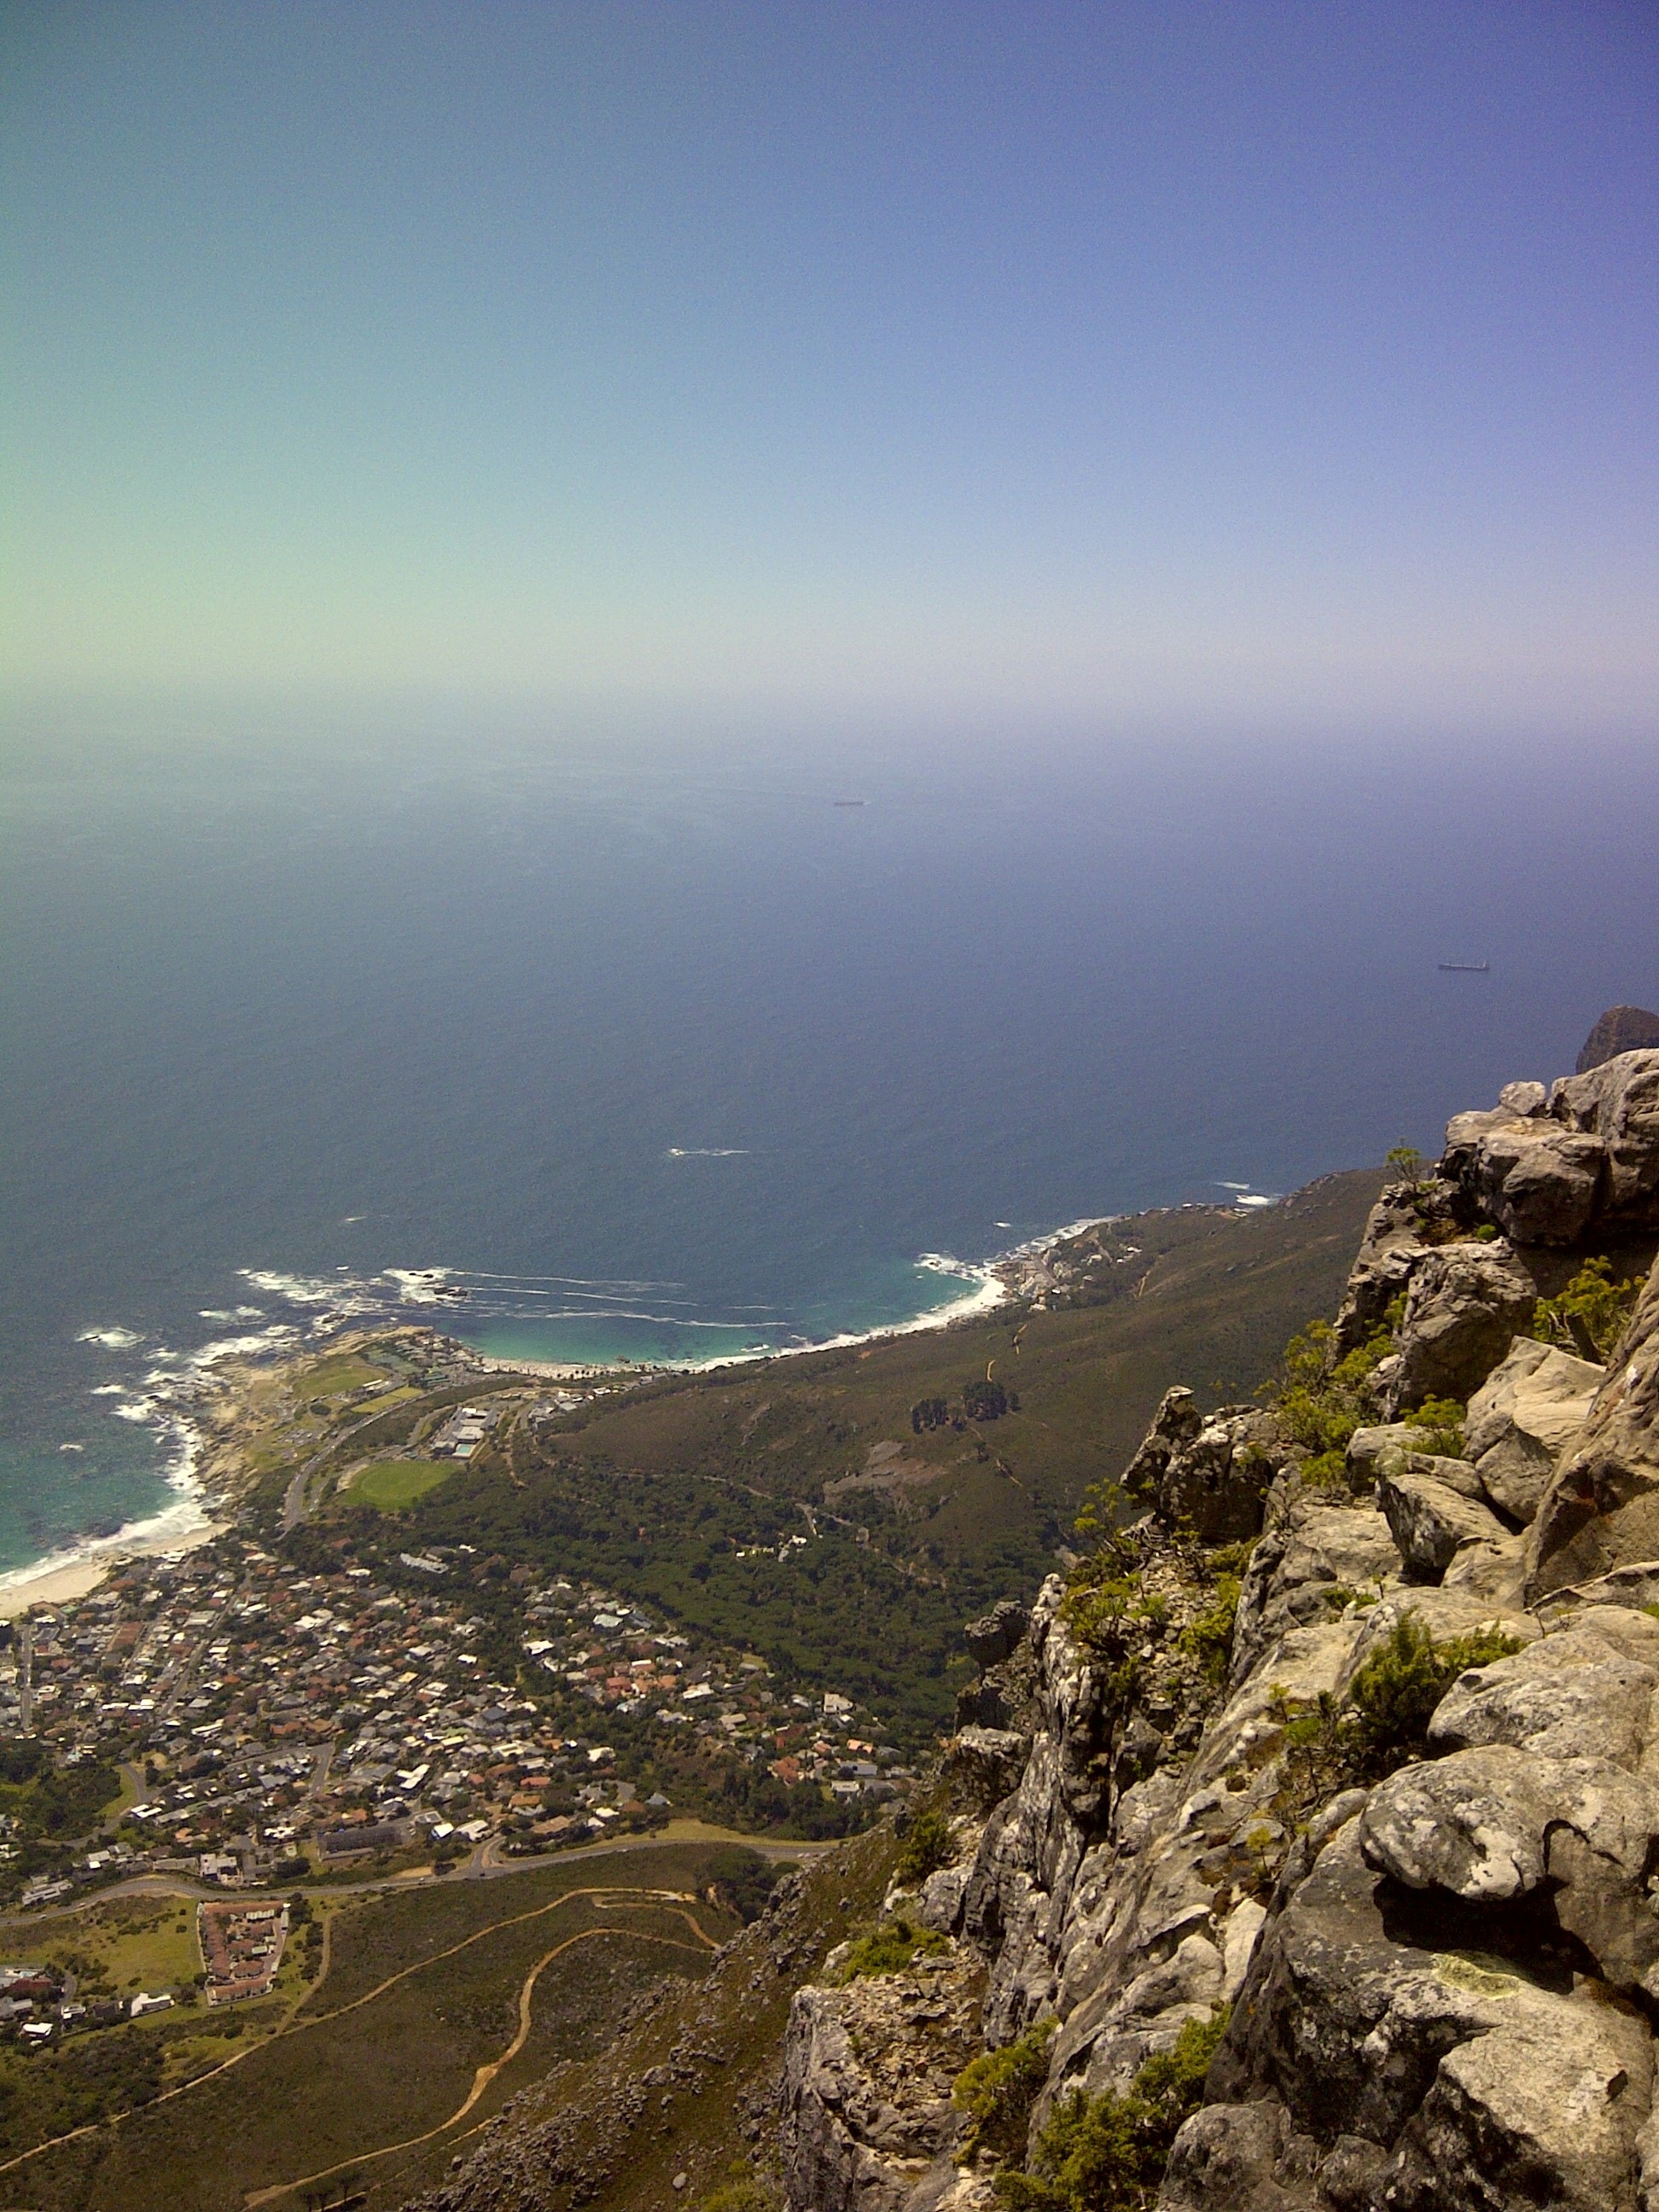
beach, landscape, sea, coast, rock, ocean, horizon, mountain, cloud, hill, shore, town, adventure, mountain range, cliff, tower, africa, bay, terrain, ridge, summit, south, cape, landform, geographical feature, mountainous landforms